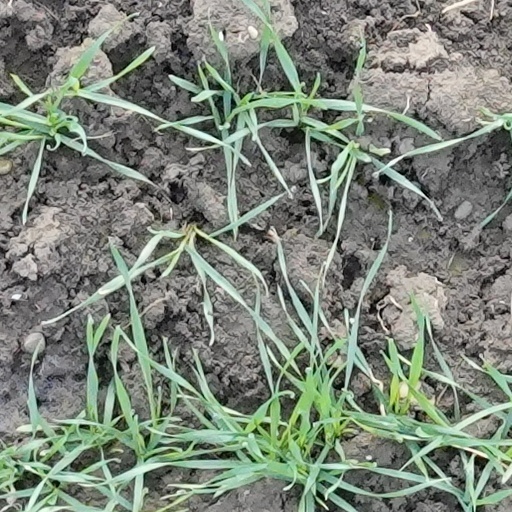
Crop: wheat